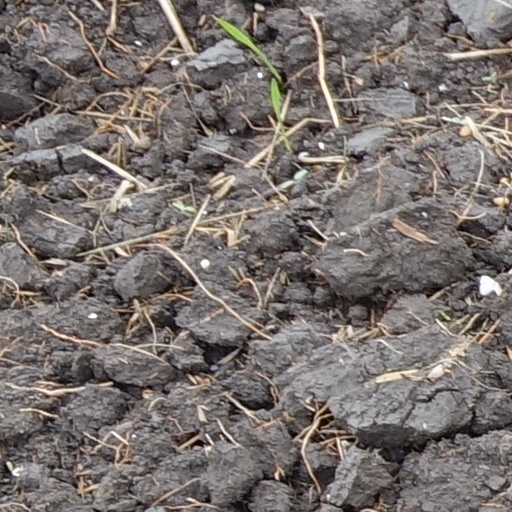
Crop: wheat